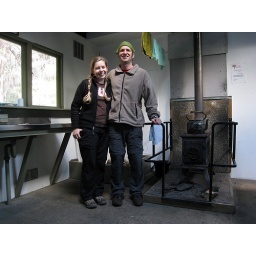
home and hearth - the kitchen and wood stove in the Kaiaraara Hut